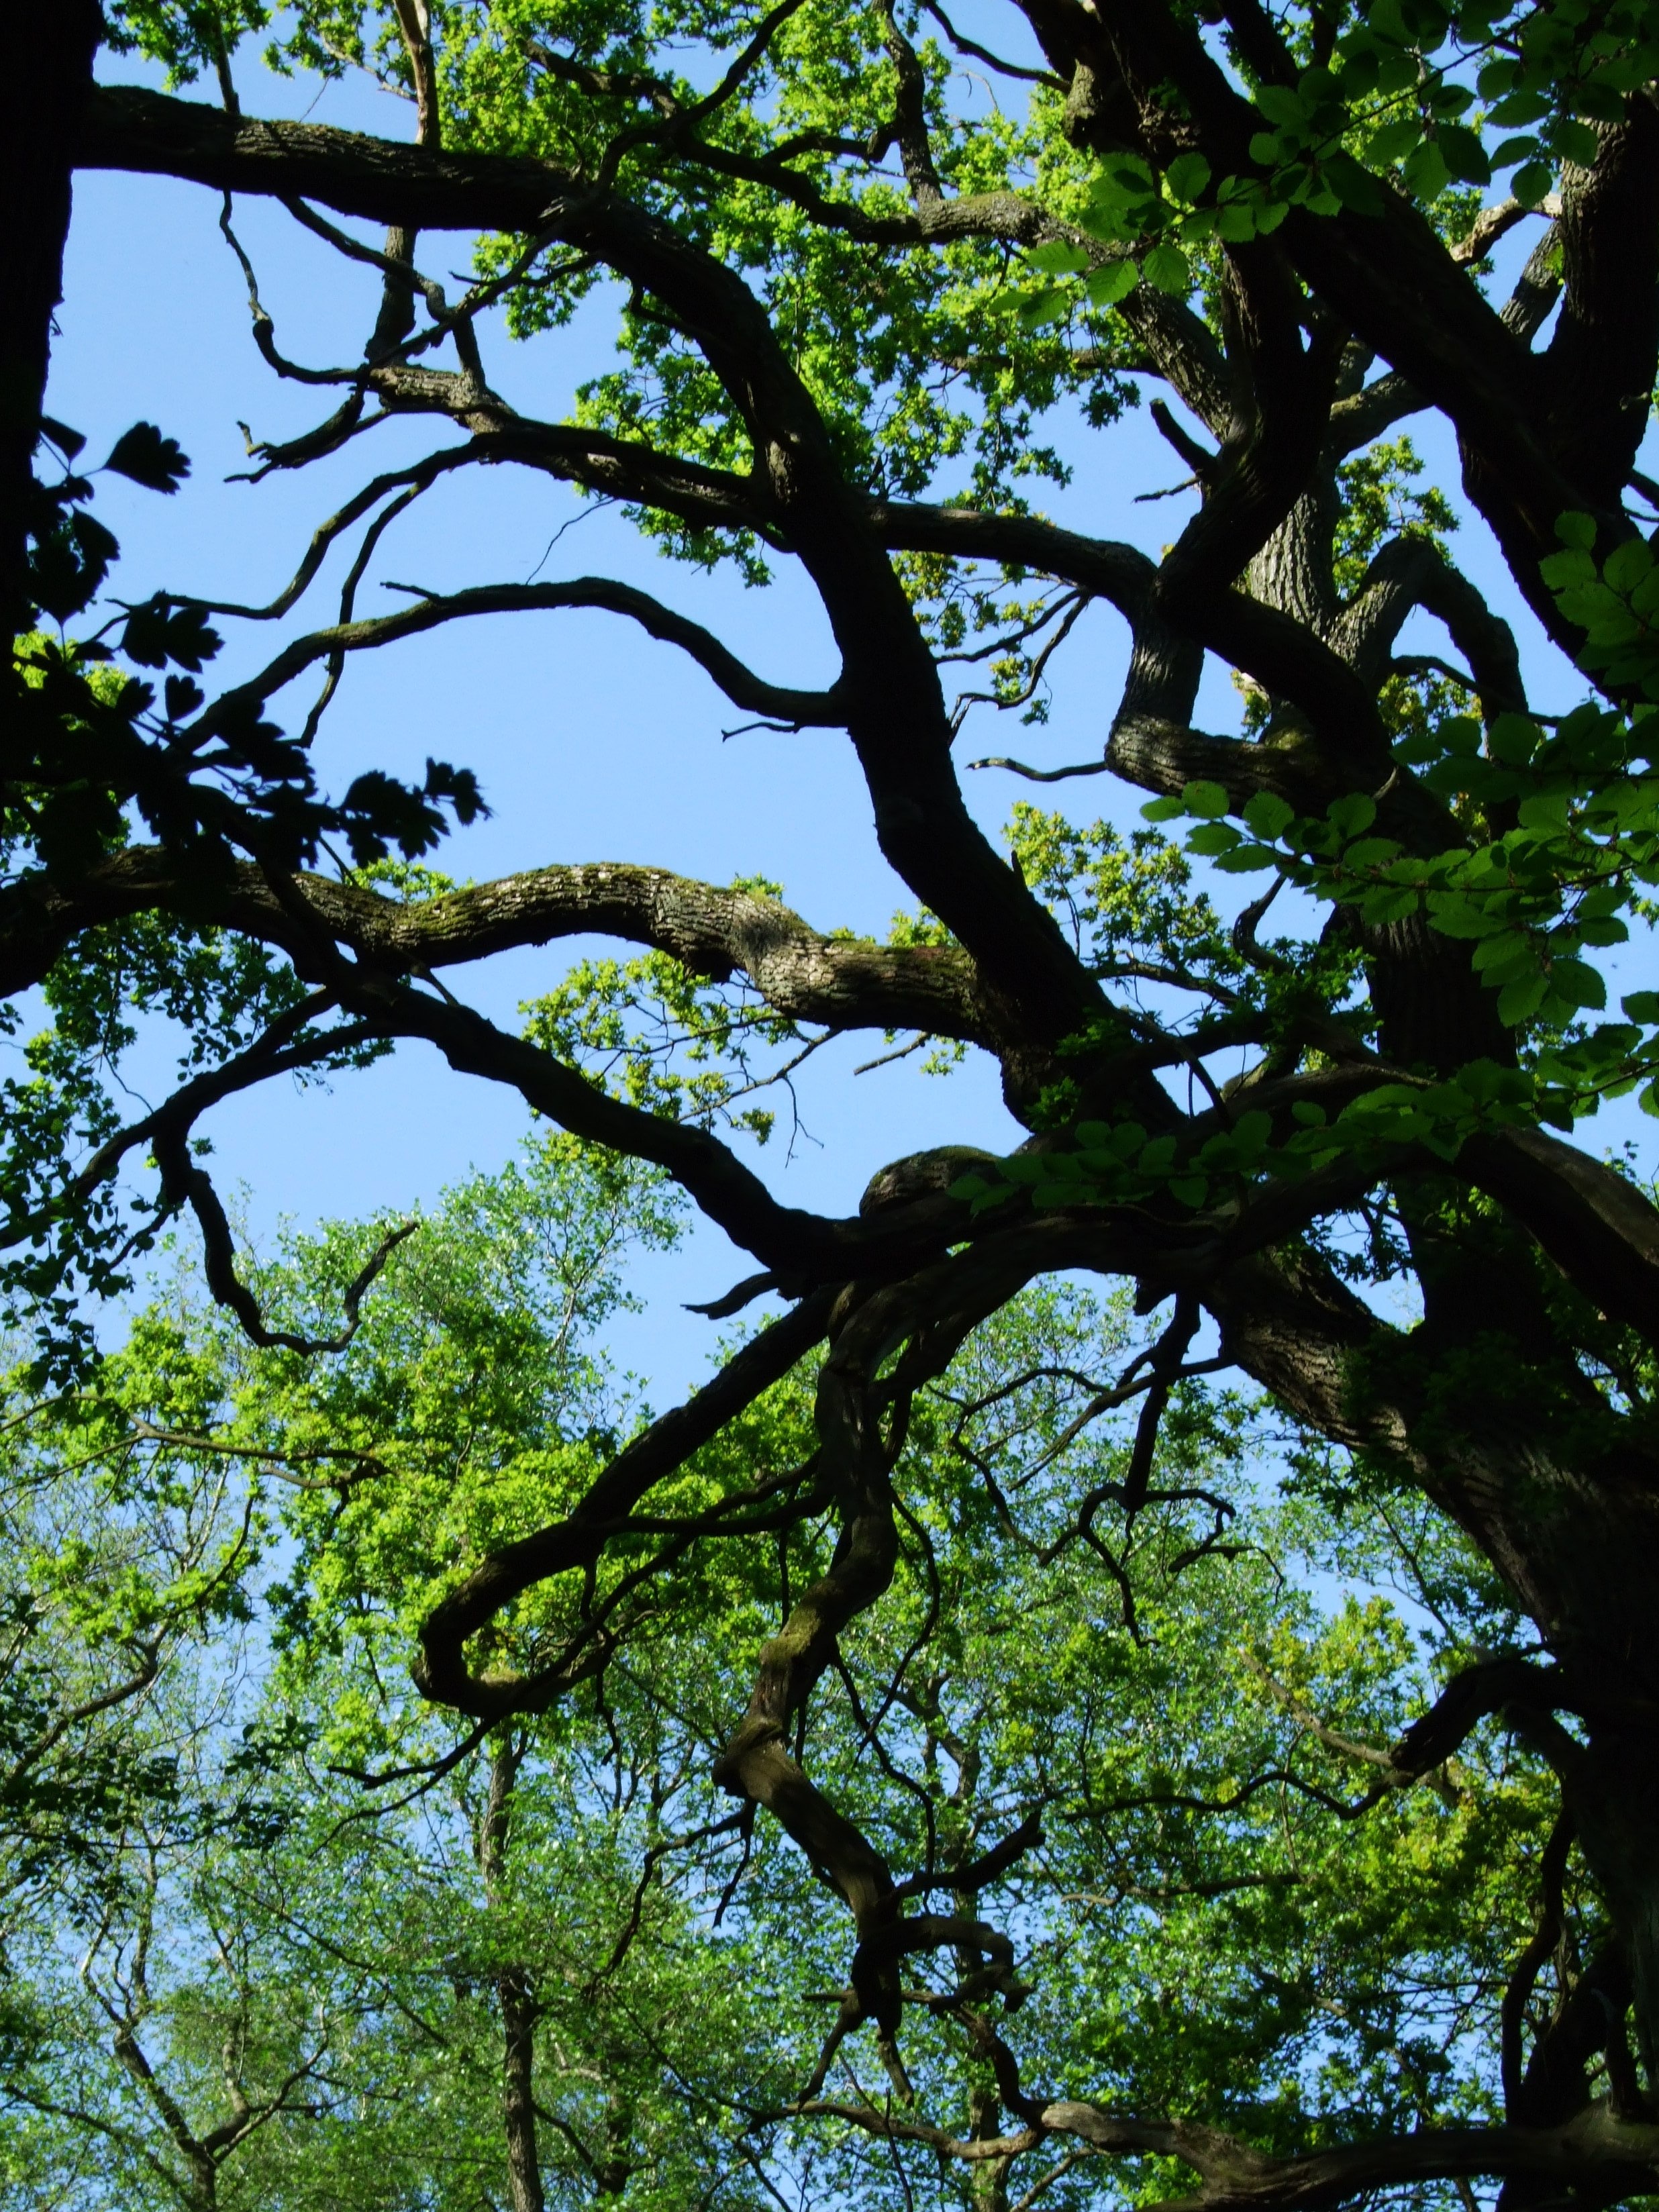
tree, nature, forest, branch, plant, sunlight, leaf, flower, trunk, old, mystical, green, jungle, autumn, botany, flora, rainforest, deciduous, oak, woodland, habitat, secret, flowering plant, natural environment, woody plant, land plant